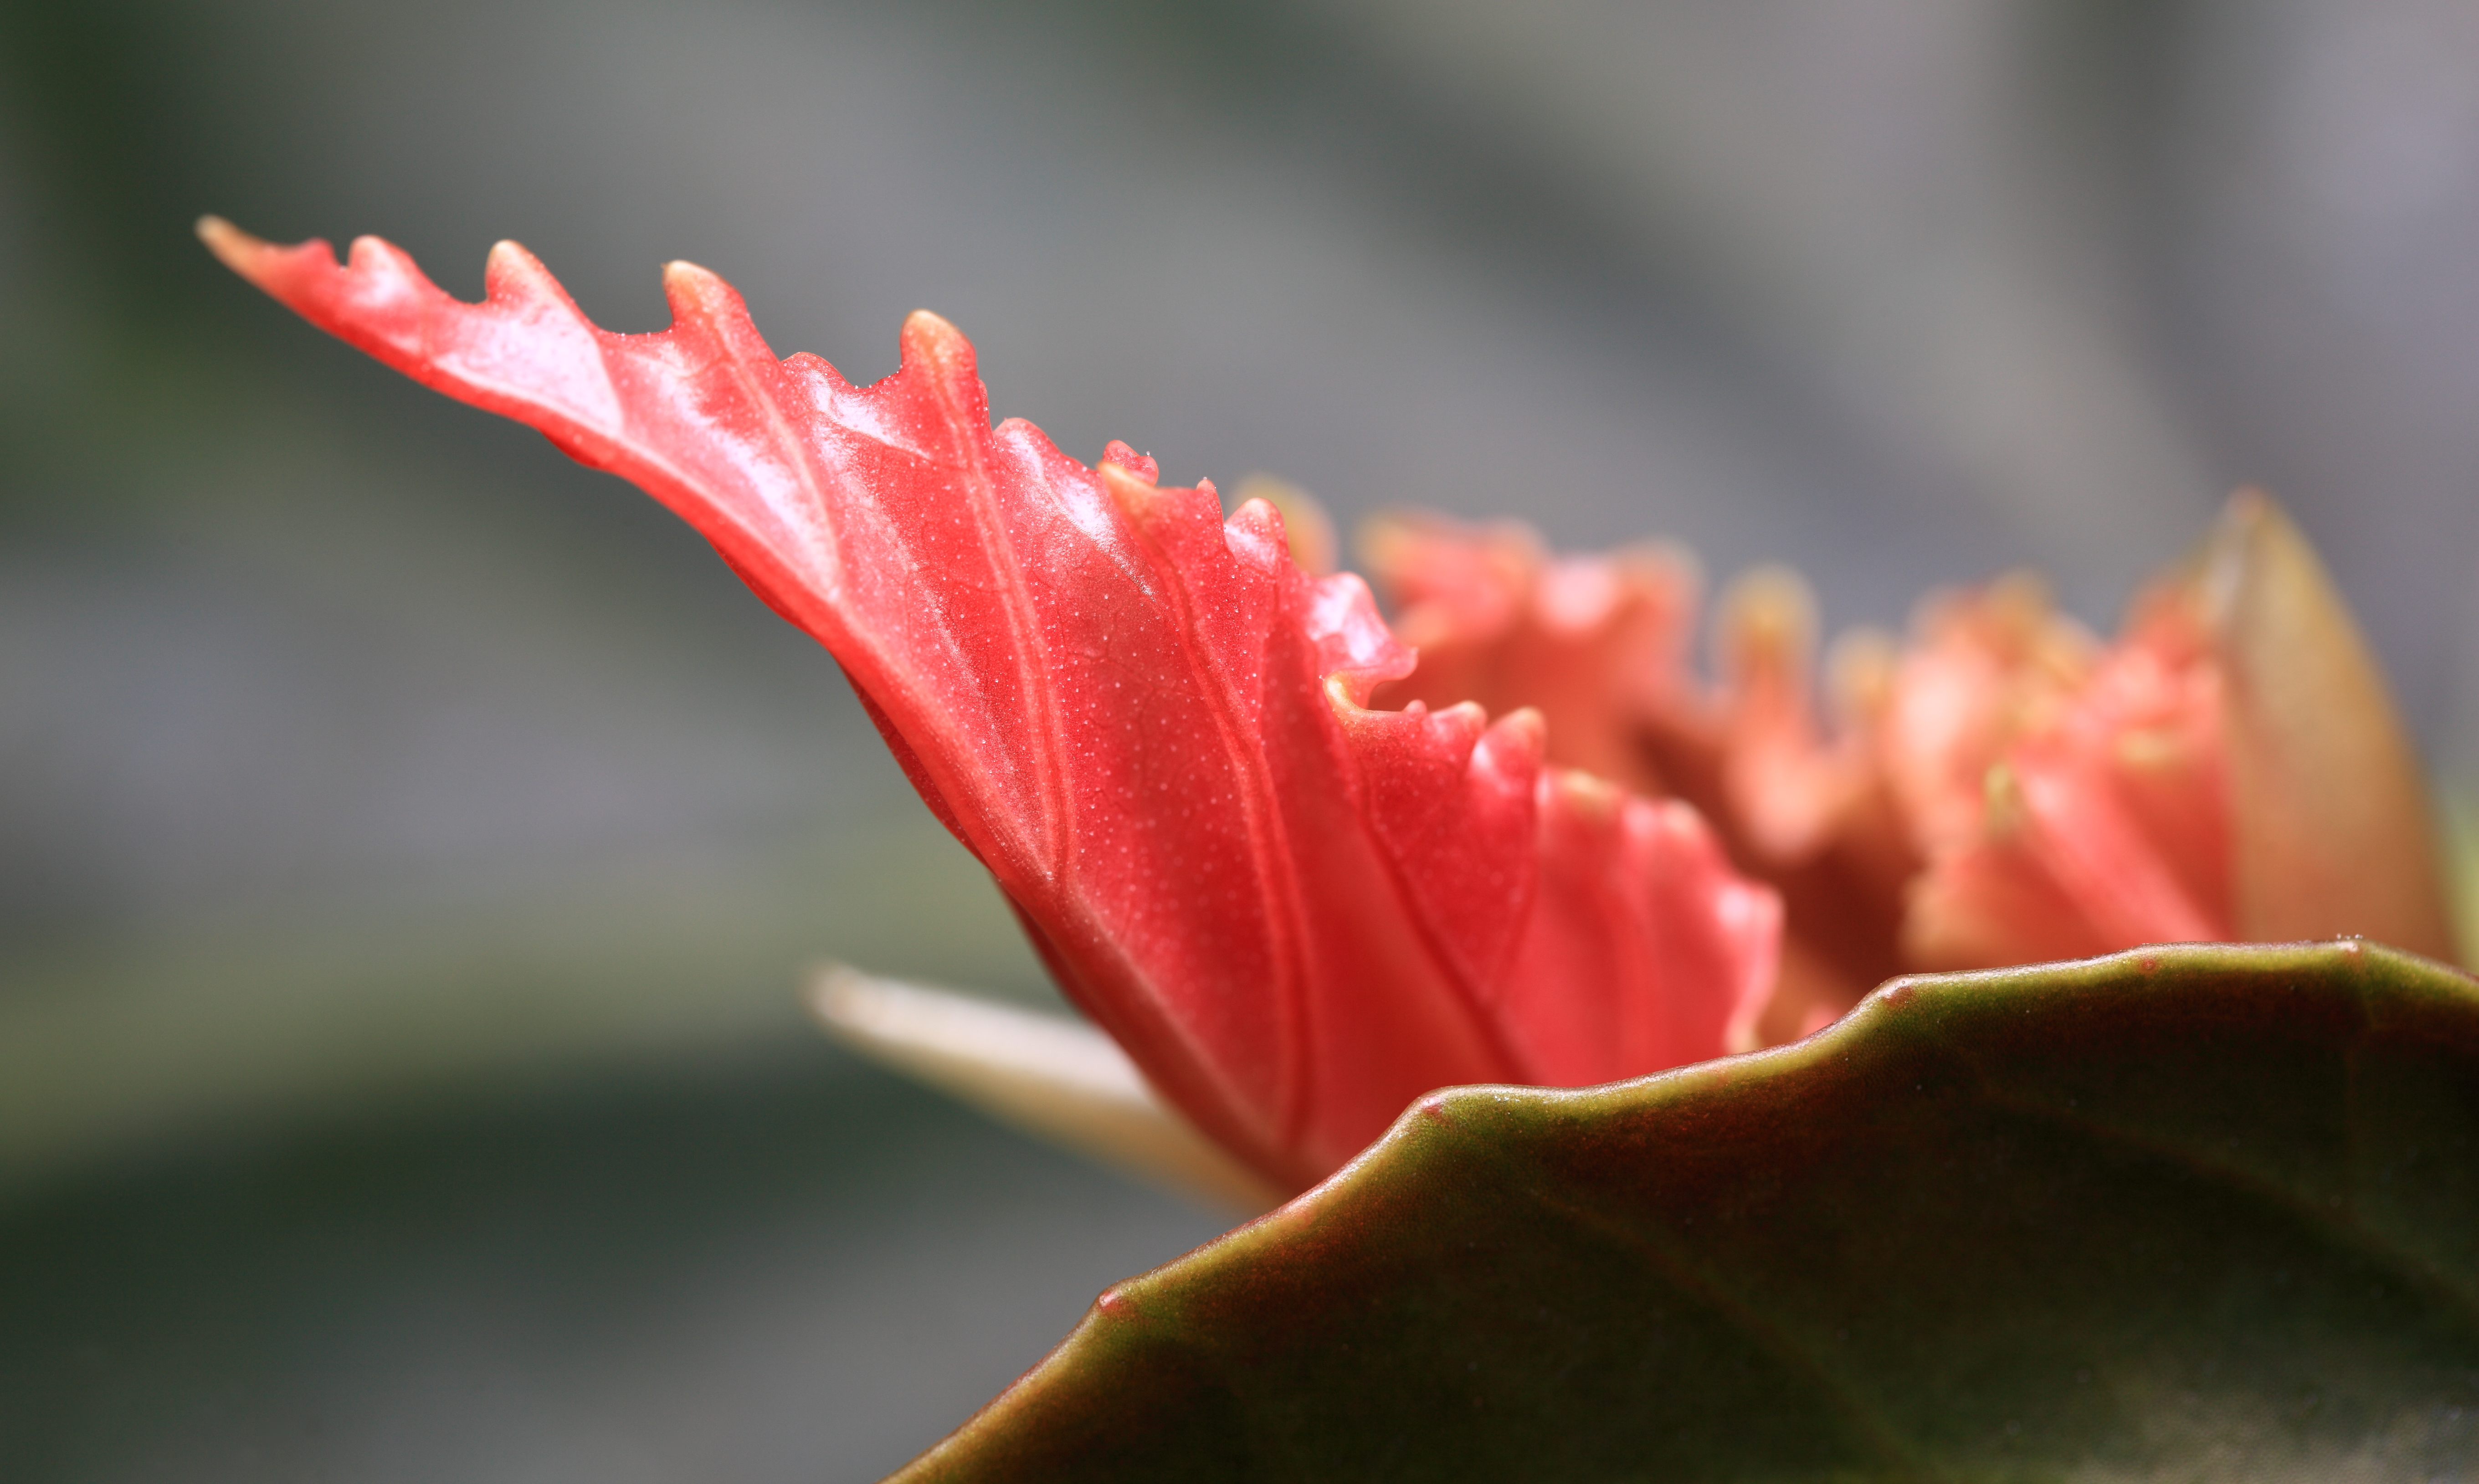
nature, blossom, plant, photography, leaf, flower, petal, high, red, tropical, botany, garden, flora, wildflower, close up, 5d, hires, bud, markii, hi, res, resolution, gunma, annaka, usuigawa, macro photography, flowering plant, plant stem, land plant